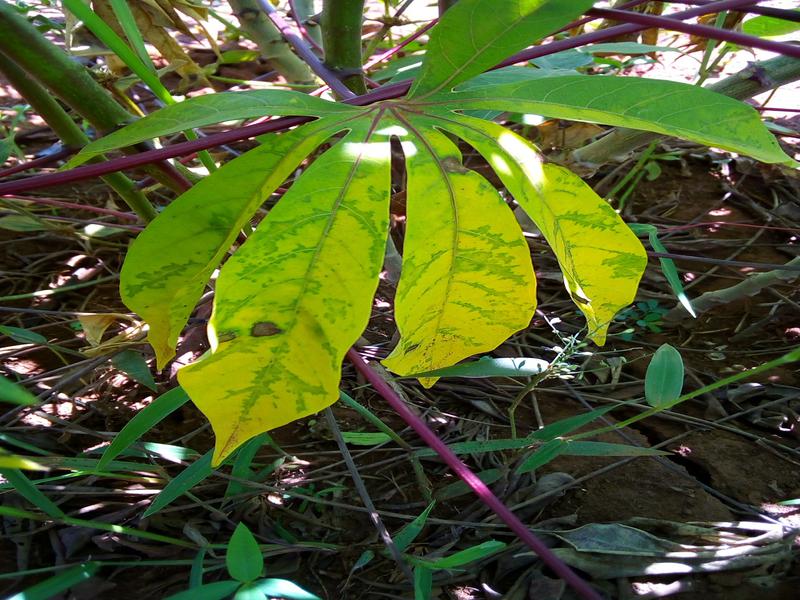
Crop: cassava
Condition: brown_streak_disease